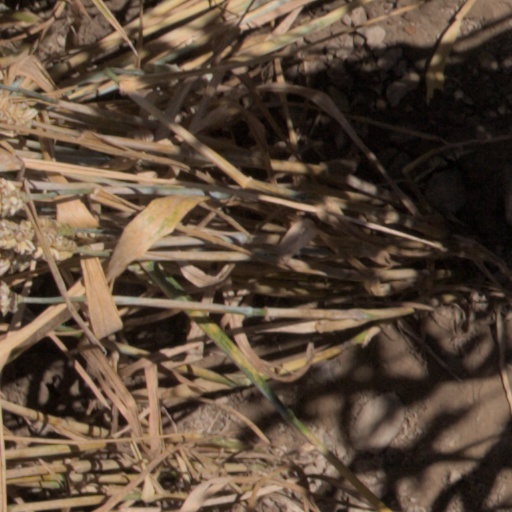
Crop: wheat